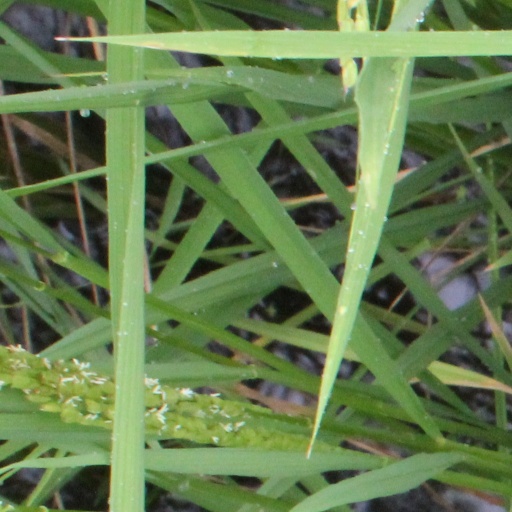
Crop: rice